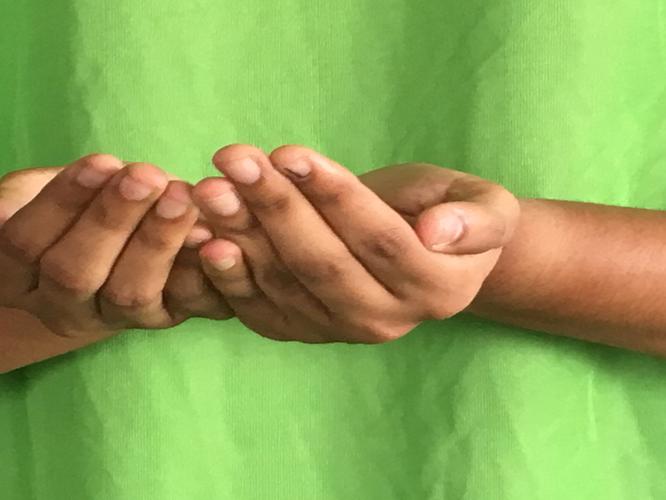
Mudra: Pushpaputa
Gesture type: double_hand